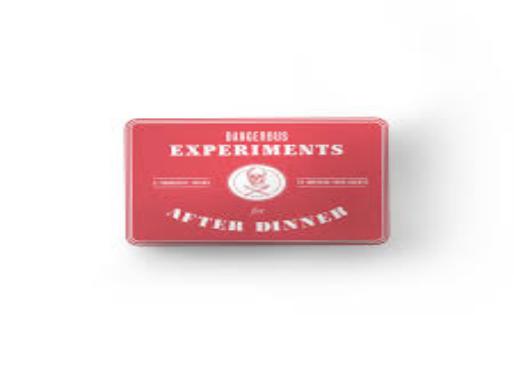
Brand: After Dinner
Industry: Necessities